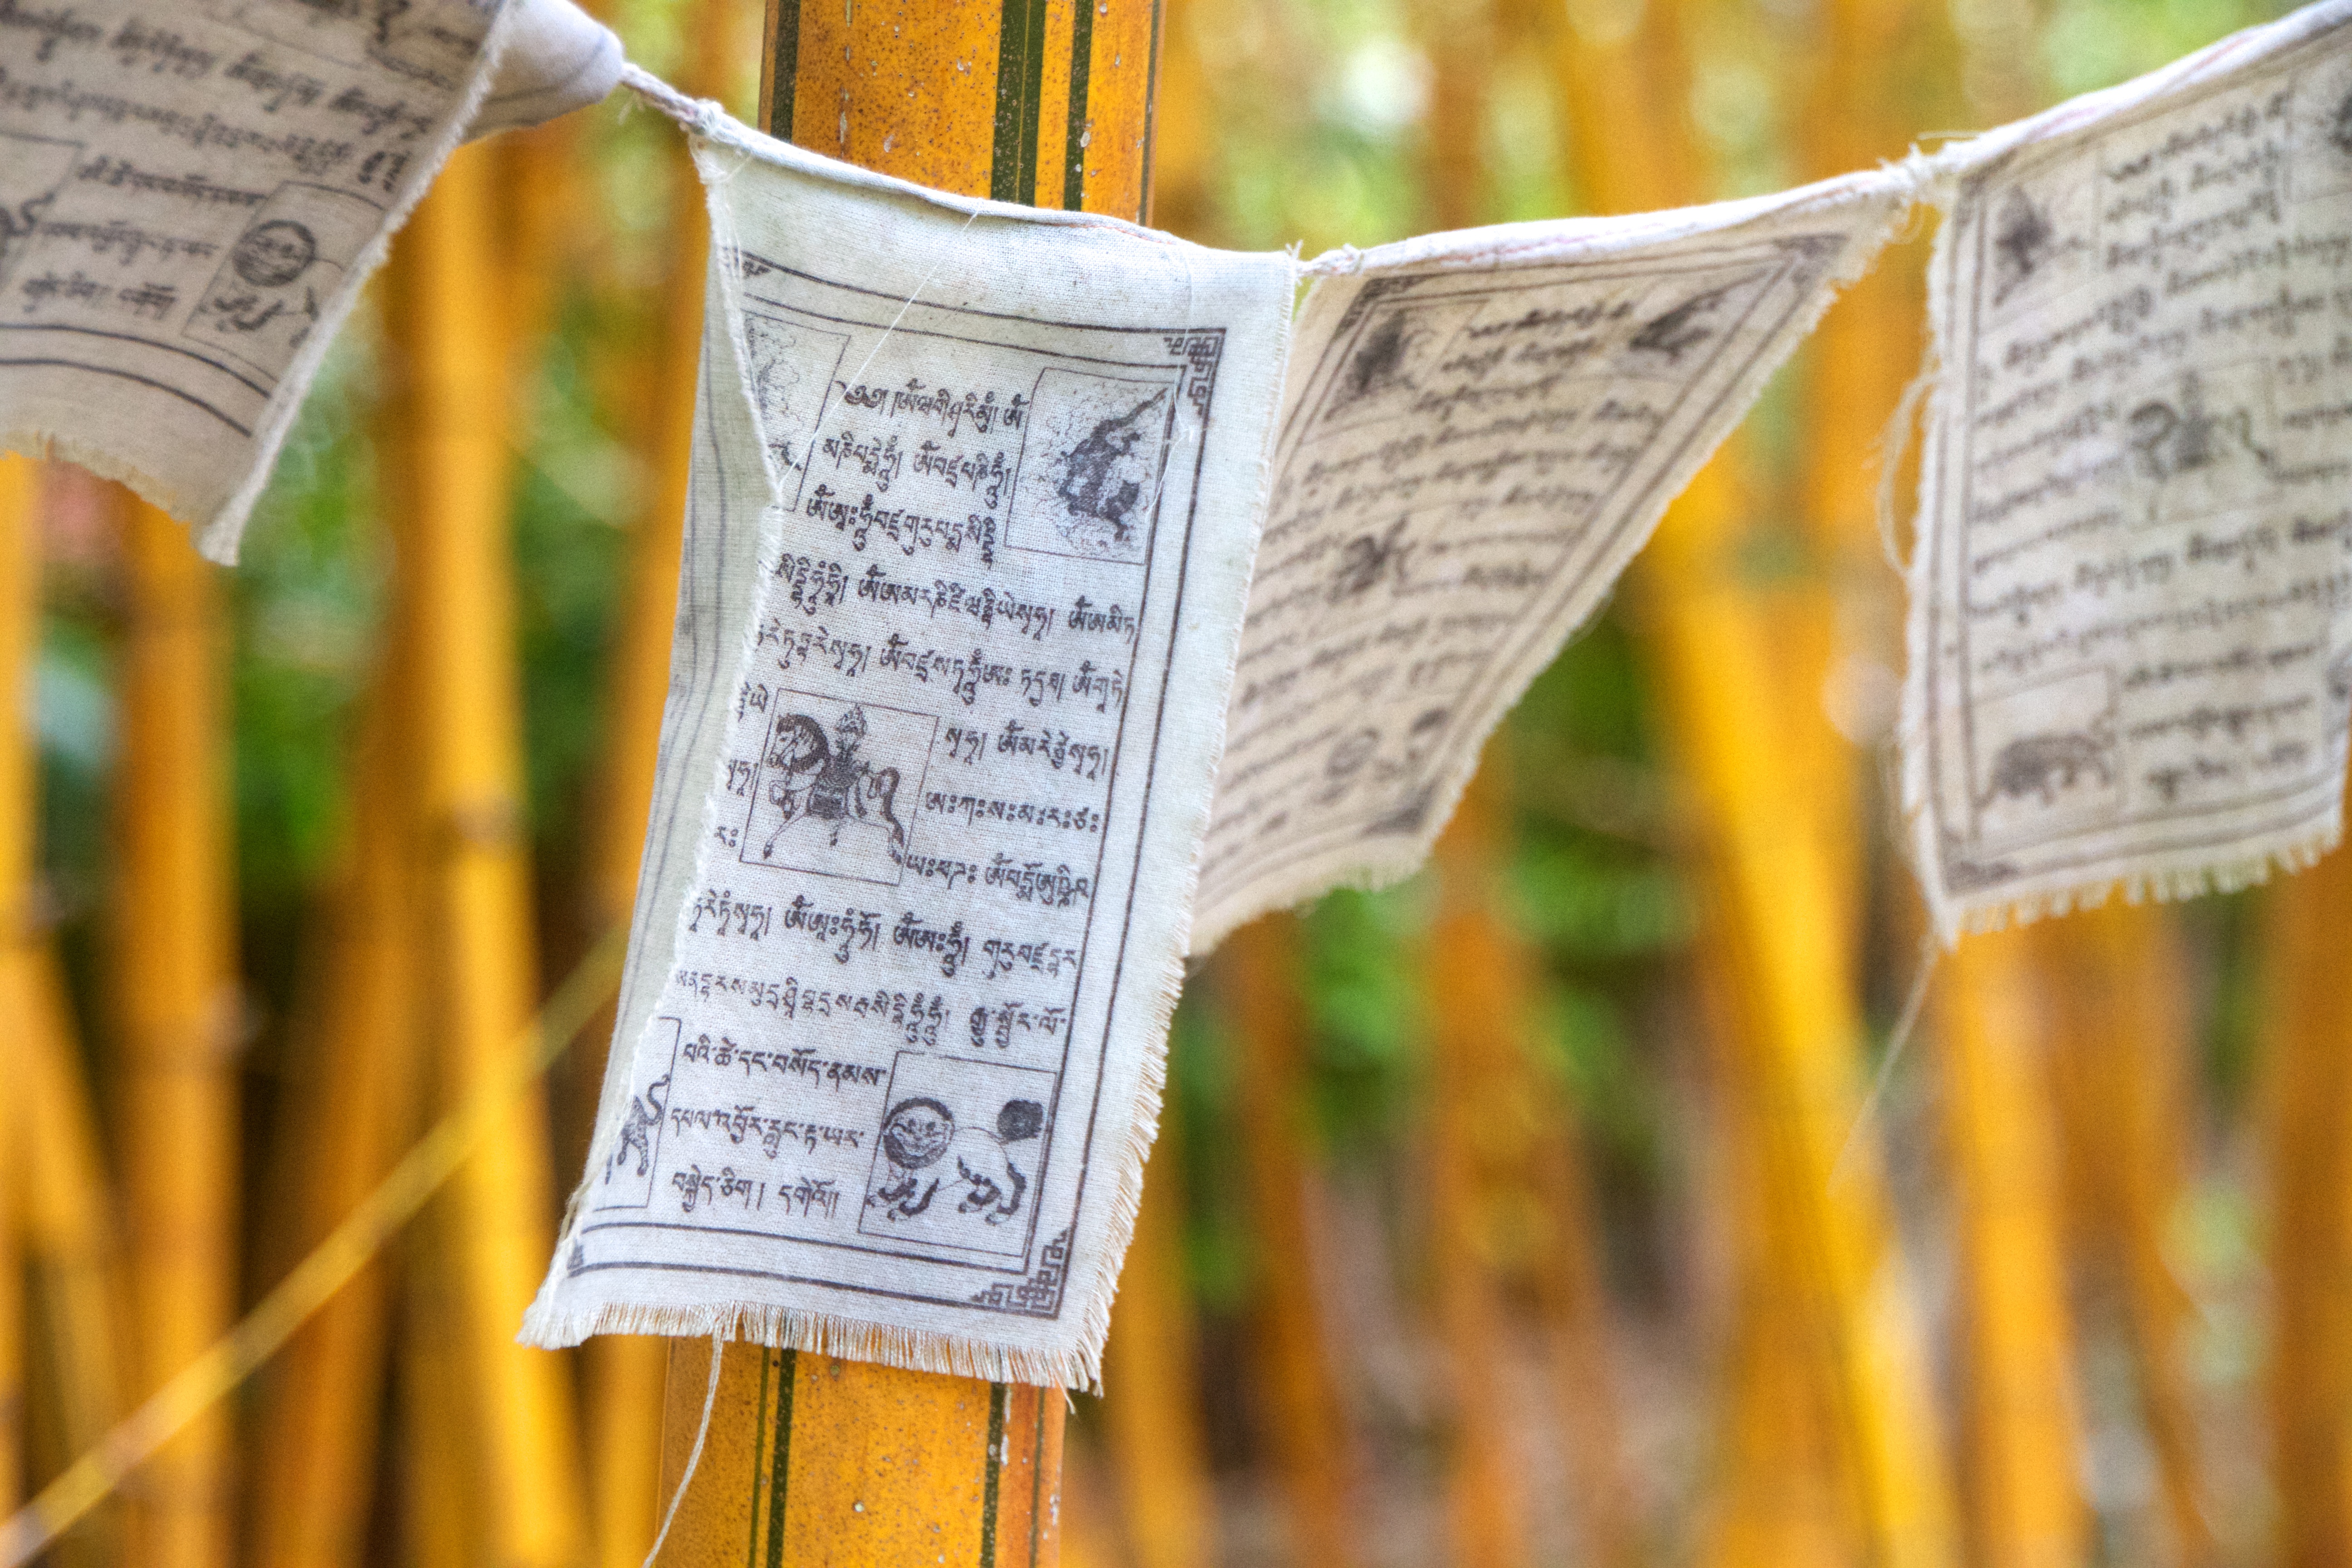
yellow